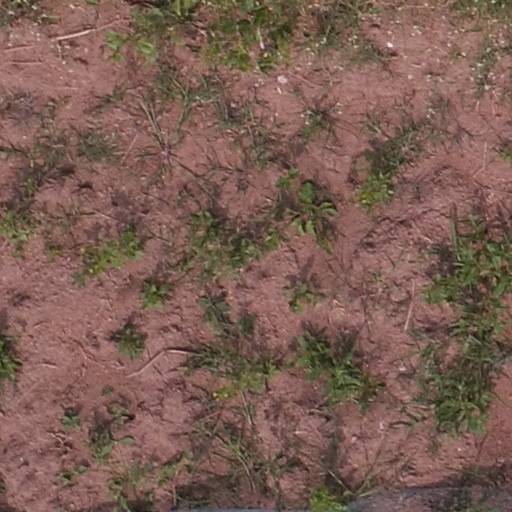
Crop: maize; corn